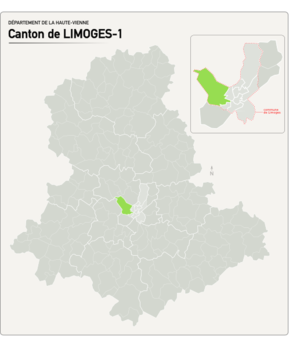
Carte du nouveau canton de Limoges-1.
Le canton de Limoges-1 est un canton français situé dans le département de la Haute-Vienne et la région Nouvelle-Aquitaine.